Masilamaniswara Temple, Thiruvaduthurai

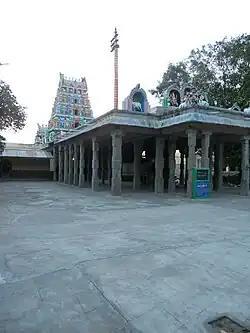

Masilamaniswara Temple is a Hindu temple dedicated to Hindu god Shiva, located in the village of Thiruvaduthurai, located 22 km from the South Indian town, Kumbakonam and 14 km from Mayiladuthurai, Tamil Nadu. It is one of the shrines of the 275 Paadal Petra Sthalams. The temple is referred to in the verses of "Tevaram", the 7th century Tamil Saiva canon by Tirugnana Sambandar, Appar and Sundarar. The temple is associated with the legend of Saivite saint Tirumular (6th century CE).